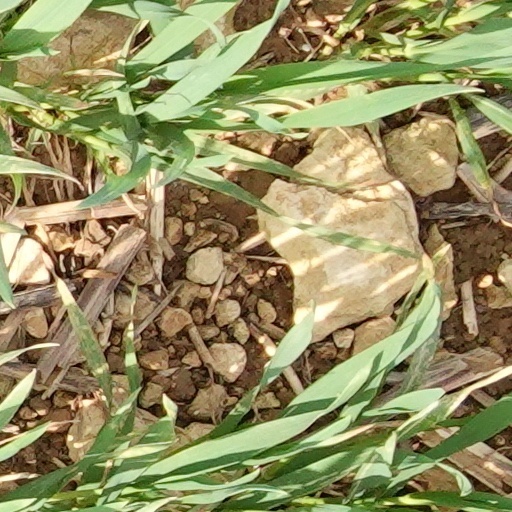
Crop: wheat